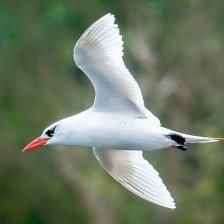
Species: WHITE TAILED TROPIC
Scientific name: PHAETHON LEPTURUS